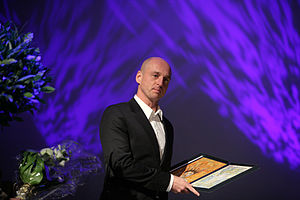
Peter Bruun
Peter Bruun i 2008 ved modtagelsen af Nordisk Råds Musikpris.
Peter Bruun Dansk komponist, født i 1968 i Aarhus. I gymnasietiden spillede og komponerede han rockmusik. Han studerede 1989-1991 teori og komposition privat hos Niels Marthinsen og læste i samme periode filosofi på Aarhus Universitet. 1991 blev han optaget på Det Jyske Musikkonservatorium, med fagene komposition og musikteori, og han tog eksamen som musikpædagog og komponist i 1997. Peter Bruun er som komponist elev af blandt andre Niels Marthinsen, Karl Aage Rasmussen og Per Nørgård. Han er aktiv i organisatorisk og musikpolitisk arbejde, og han virker som lærer i musikteoretiske fag ved musikkonservatoriet i Aarhus. I 1996 modtog han Statens Kunstfonds tre-årige arbejdslegat. Fra 2005 medarbejder ved DMT. Peter Bruun er medlem af FIGURA Ensemble.